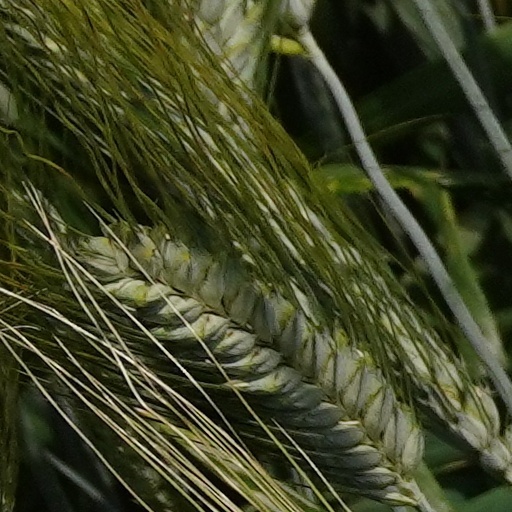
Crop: wheat